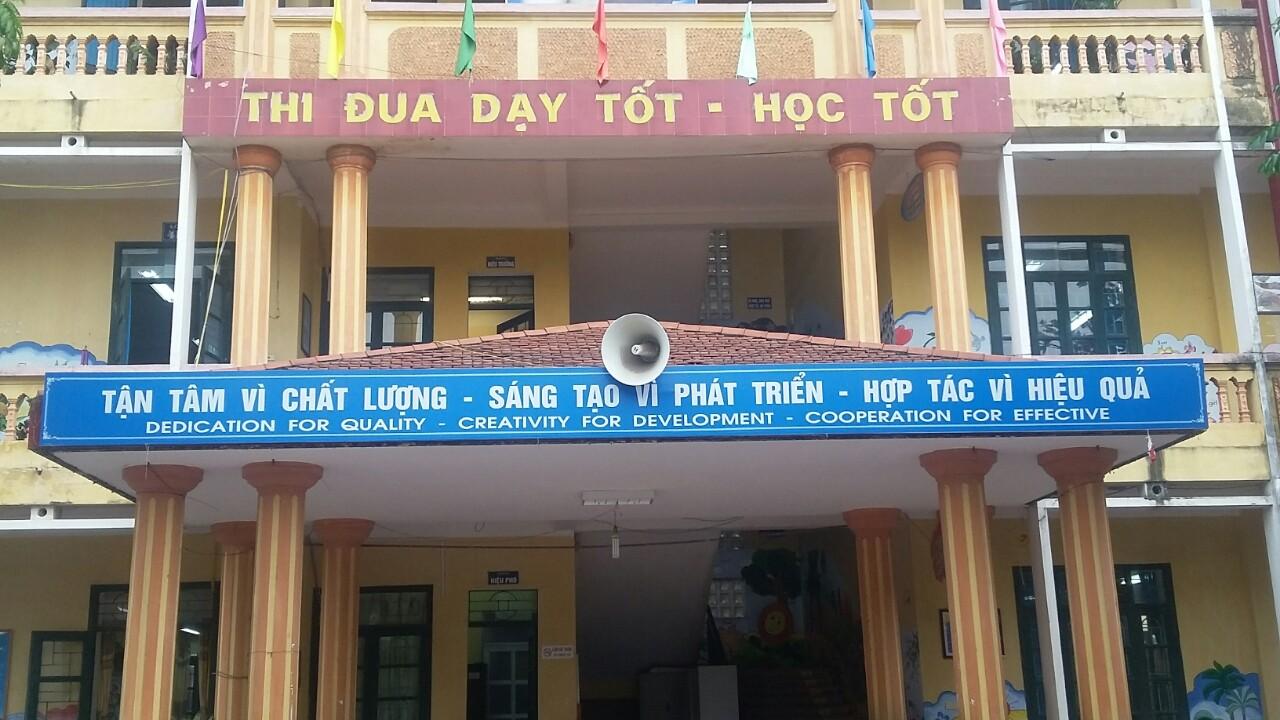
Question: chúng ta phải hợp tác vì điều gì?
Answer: chúng ta phải hợp tác vì hiệu quả